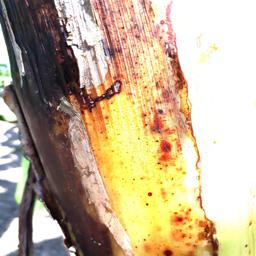
Label: PSEUDOSTEM WEEVIL